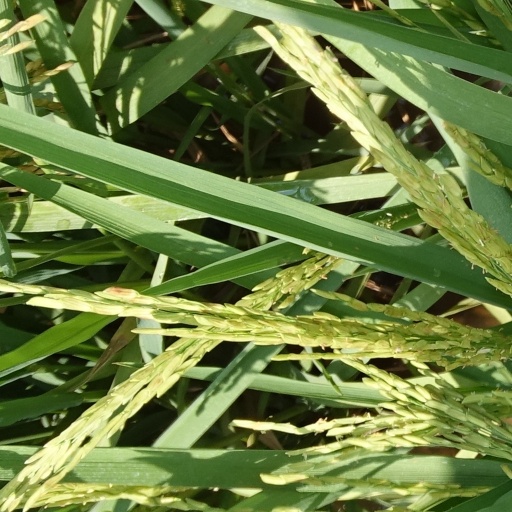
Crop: rice